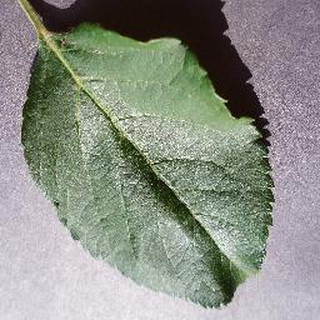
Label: healthy_apple